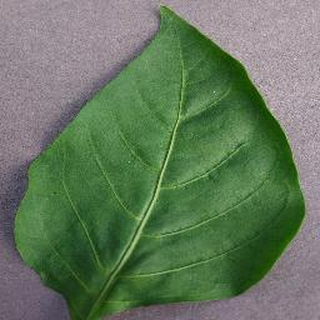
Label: healthy_bell_pepper